Block-setting crane

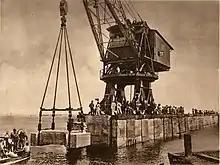
An electric port crane by in Maputo, used for breakwater construction. Note the interlocking pre-cast concrete blocks.

The first cranes used for block-setting were floating cranes on barges. These could be moved around the job site easily and could carry powerful lifting gear. However they were unable to lift far from the gunwales of the vessel without risk of capsizing. To avoid this, they had to be anchored in position before each heavy lift, either by tying them down or by ballasting them to sit on the harbour bottom. This made their use very slow.